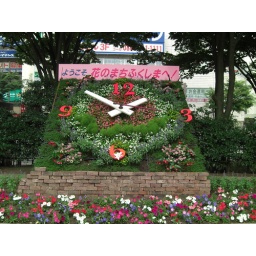
flower clock in Fukushima.